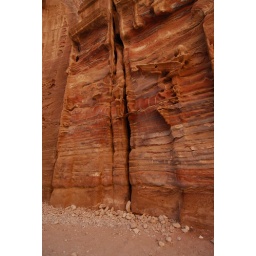
Ruins of a building carved out of colorful sandstone in Petra, Jordan